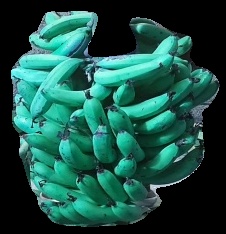
Variety: pachbale
Grade: grade3